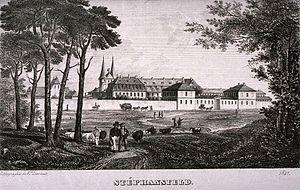
Brumath l'asile départemental d'aliénés de Stéphansfeld in Renseignements sur l'asile départemental d'aliénés de Stéphansfeld (Bas-Rhin) de David Richard. - Strasbourg